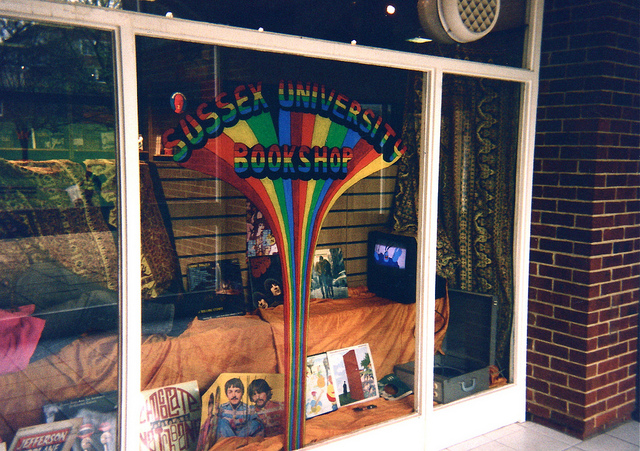
user: Given an image and a question. Answer the question in a short answer. Question: How could a prism be used to create the image in the window? Short Answer:
assistant: rainbow